Dead or Alive (1944 film)

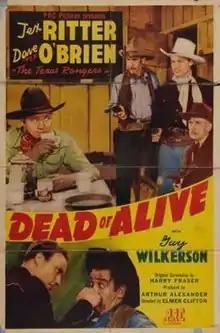
Theatrical release poster

Dead or Alive is a 1944 American Western film directed by Elmer Clifton and written by Harry L. Fraser. The film stars Tex Ritter, Dave O'Brien, Guy Wilkerson, Marjorie Clements, Rebel Randall and Ray Bennett. The film was released on November 9, 1944, by Producers Releasing Corporation.